Chicago Coin

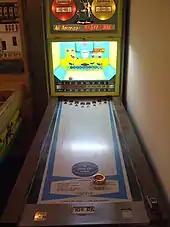
"All American Basket Ball" (1969), an arcade electro-mechanical game (EM game) produced by Chicago Coin

They later manufactured various other electro-mechanical games (EM games) for amusement arcades. In 1969, they manufactured "Speedway", a licensed North American version of racing game "Indy 500" (1968) from Japanese company Kasco. It resembled a prototypical arcade racing video game, with an upright cabinet, yellow marquee, three-digit scoring, coin box, steering wheel, accelerator pedal, and pseudo-3D first-person perspective.